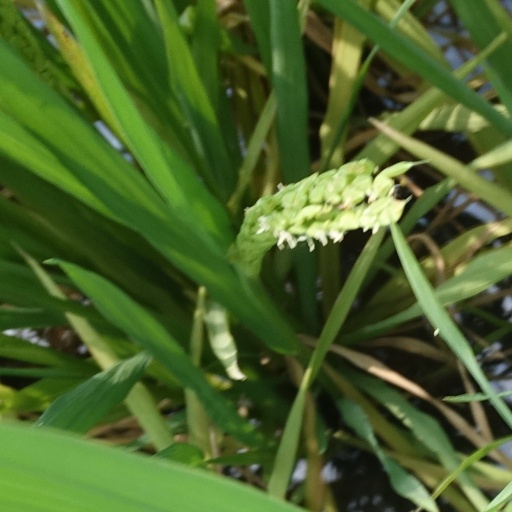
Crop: rice